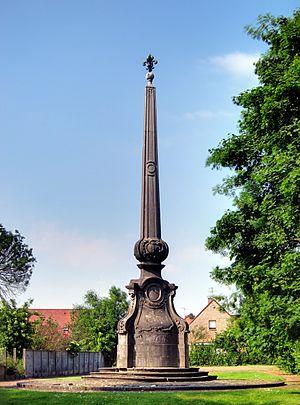
La Pyramide de Fontenoy à Cysoing (France - dép. du Nord).
Cet article recense une partie des monuments historiques du Nord, en France.